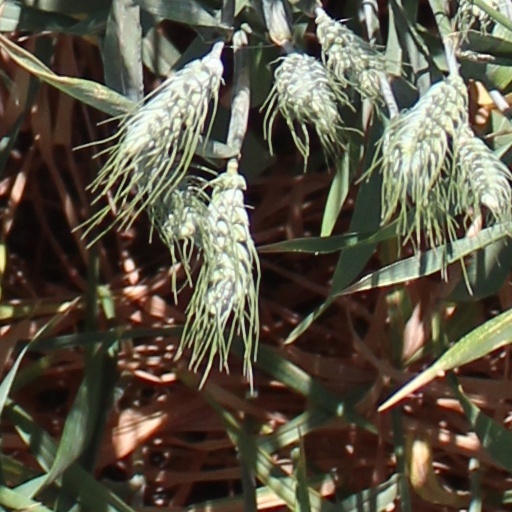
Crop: wheat